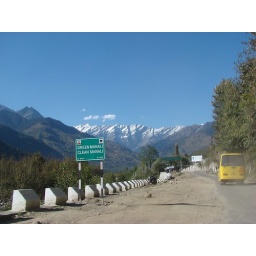
The road beside the river Beas towards Rohtang Pass